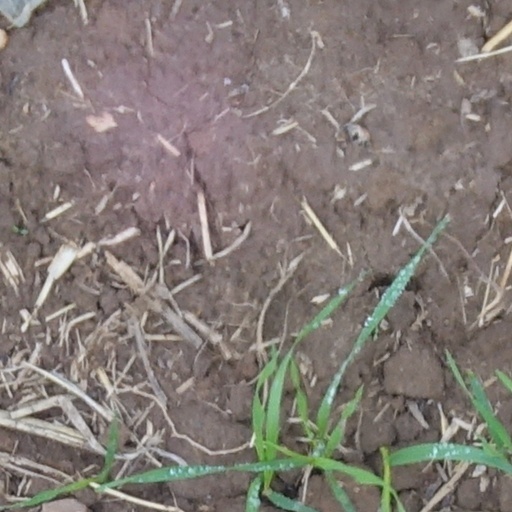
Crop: wheat